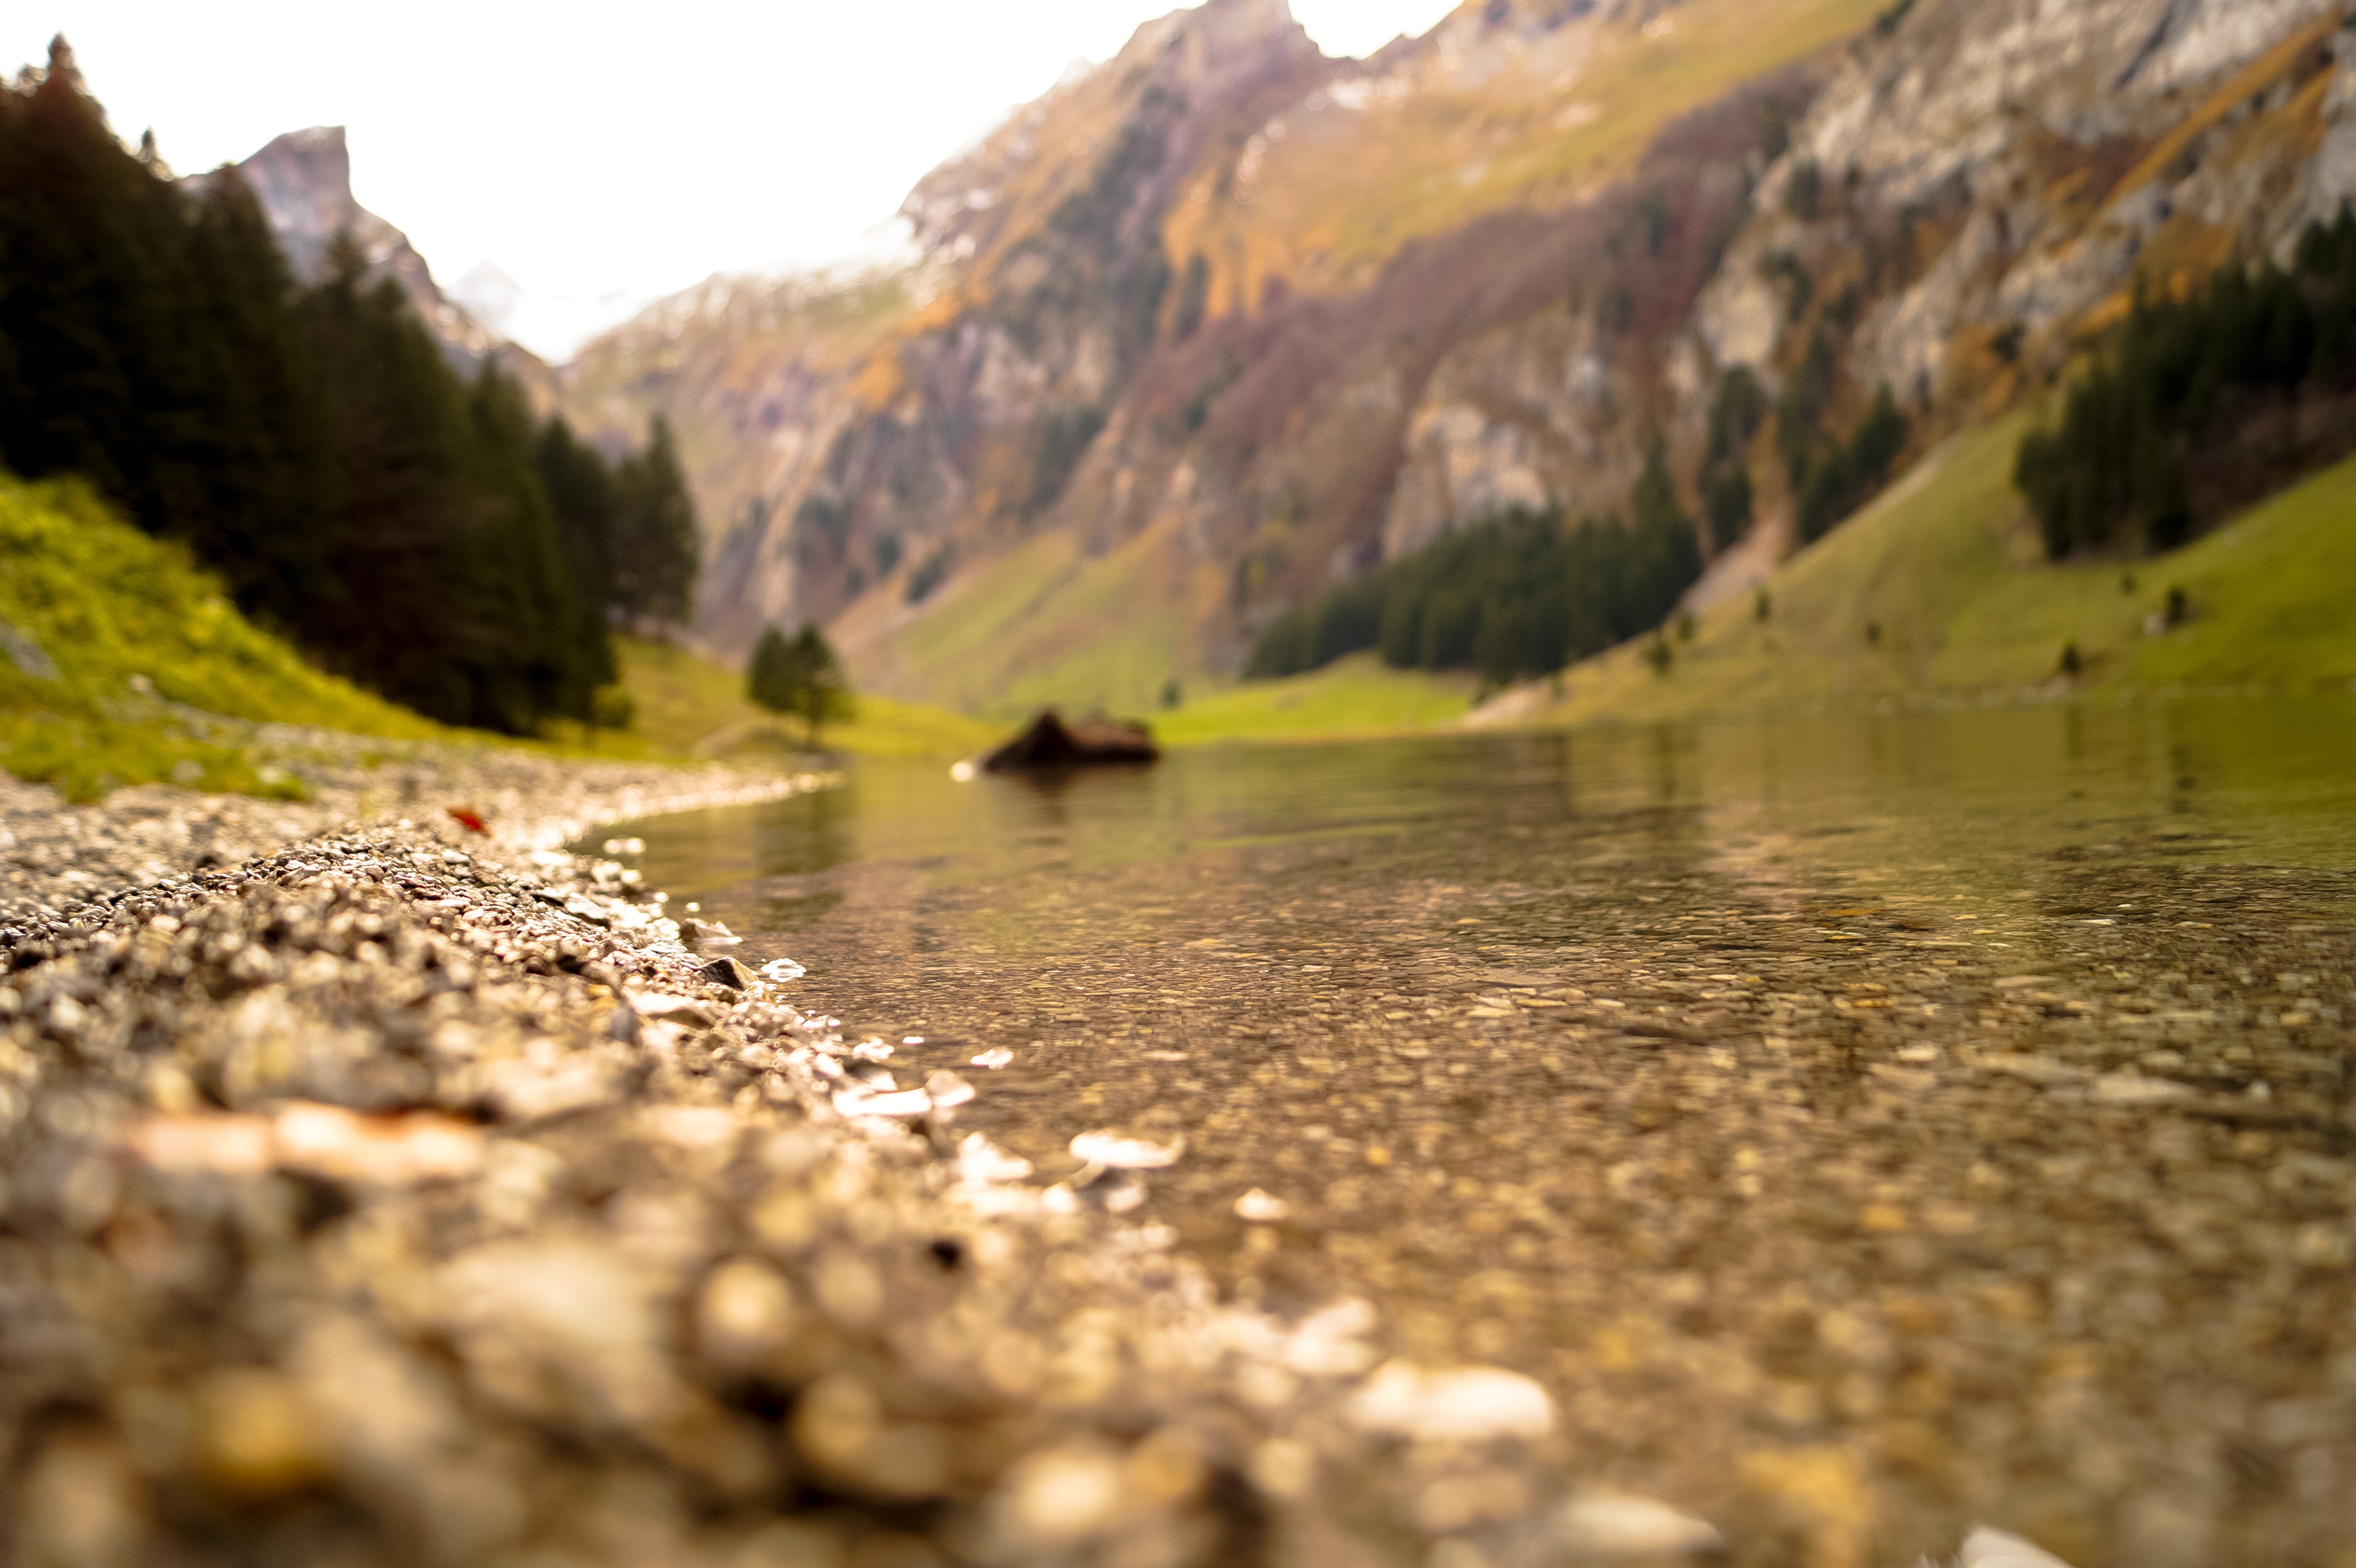
mountainous landforms, nature, mountain, natural landscape, highland, wilderness, mountain range, tarn, valley, bank, river, lake, alps, water resources, watercourse, landscape, fell, lake district, sky, fjord, tree, hill, mountain pass, national park, geological phenomenon, reflection, reservoir, loch, moraine, mountain river, terrain, ridge, rock, road, stream